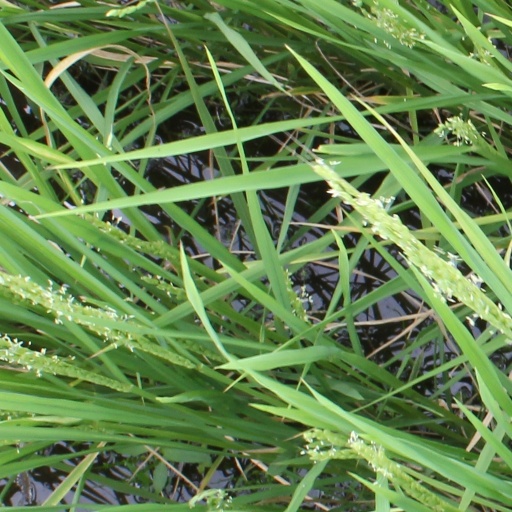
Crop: rice